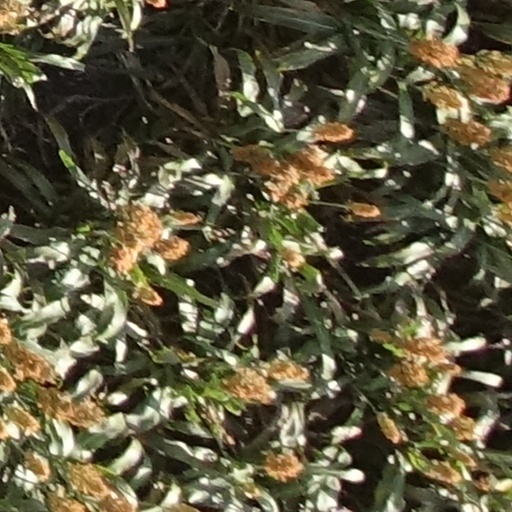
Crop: sorghum